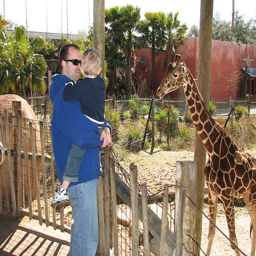
A man holding a child in front of a small giraffe.
A man holds a young boy while looking at a young giraffe.
A man and little boy are looking at a giraffe.
A man holding a child with a giraffe nearby.
Father and son watching a giraffee at the zoo.